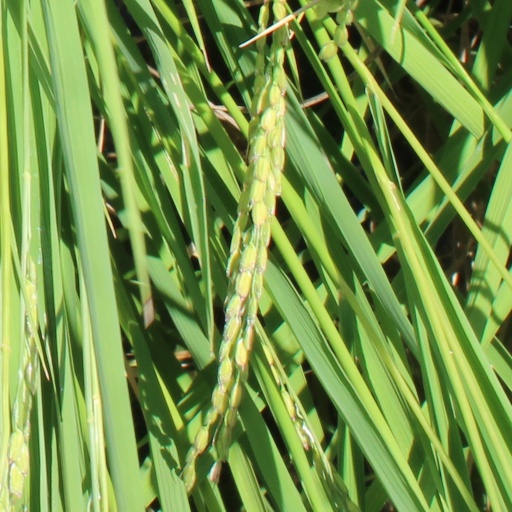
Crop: rice